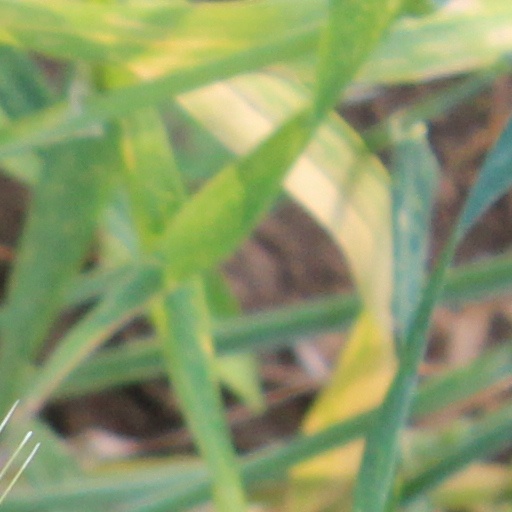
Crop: wheat